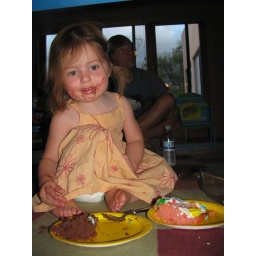
eating cake with Mom under the Thomas the Train table